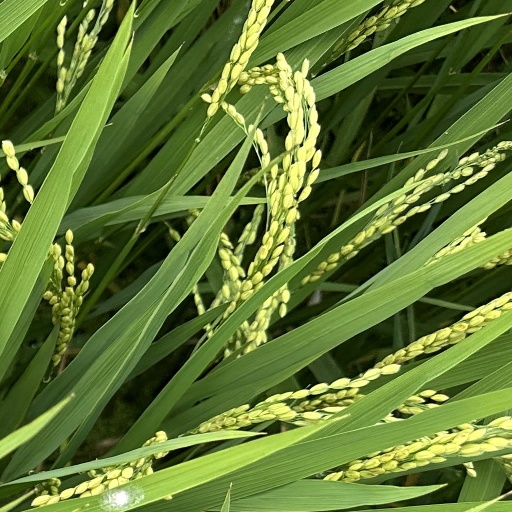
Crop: rice